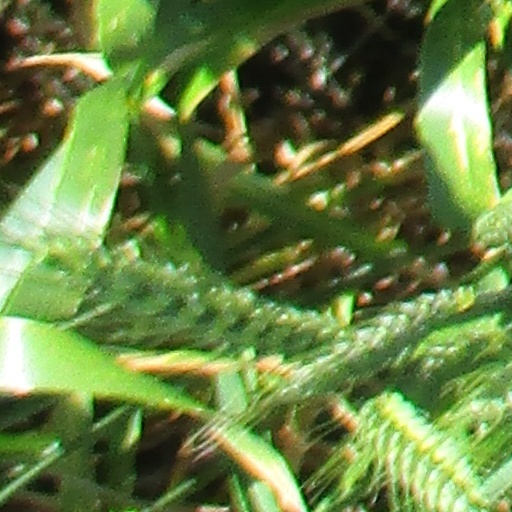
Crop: wheat